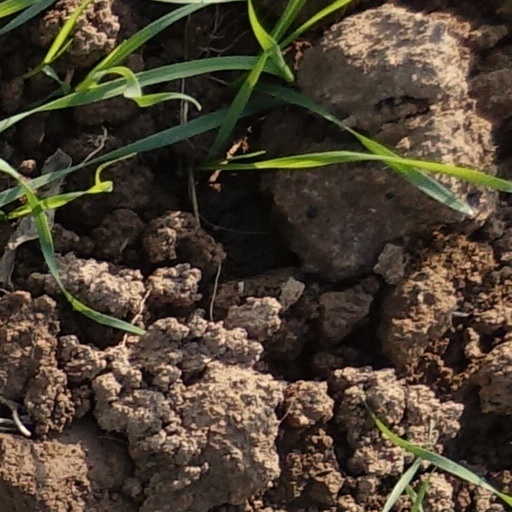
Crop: wheat